Bhanu Kapil

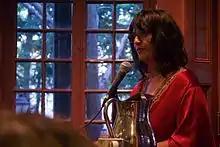
Khapil speaking at an event at Kelly Writers House, University of Pennsylvania

Bhanu Kapil (born 1968) is a British-born poet and author of Indian descent. She is best known for her books "The Vertical Interrogation of Strangers" (2001), "Incubation: A Space for Monsters" (2006), and "Ban en Banlieue" (2015).